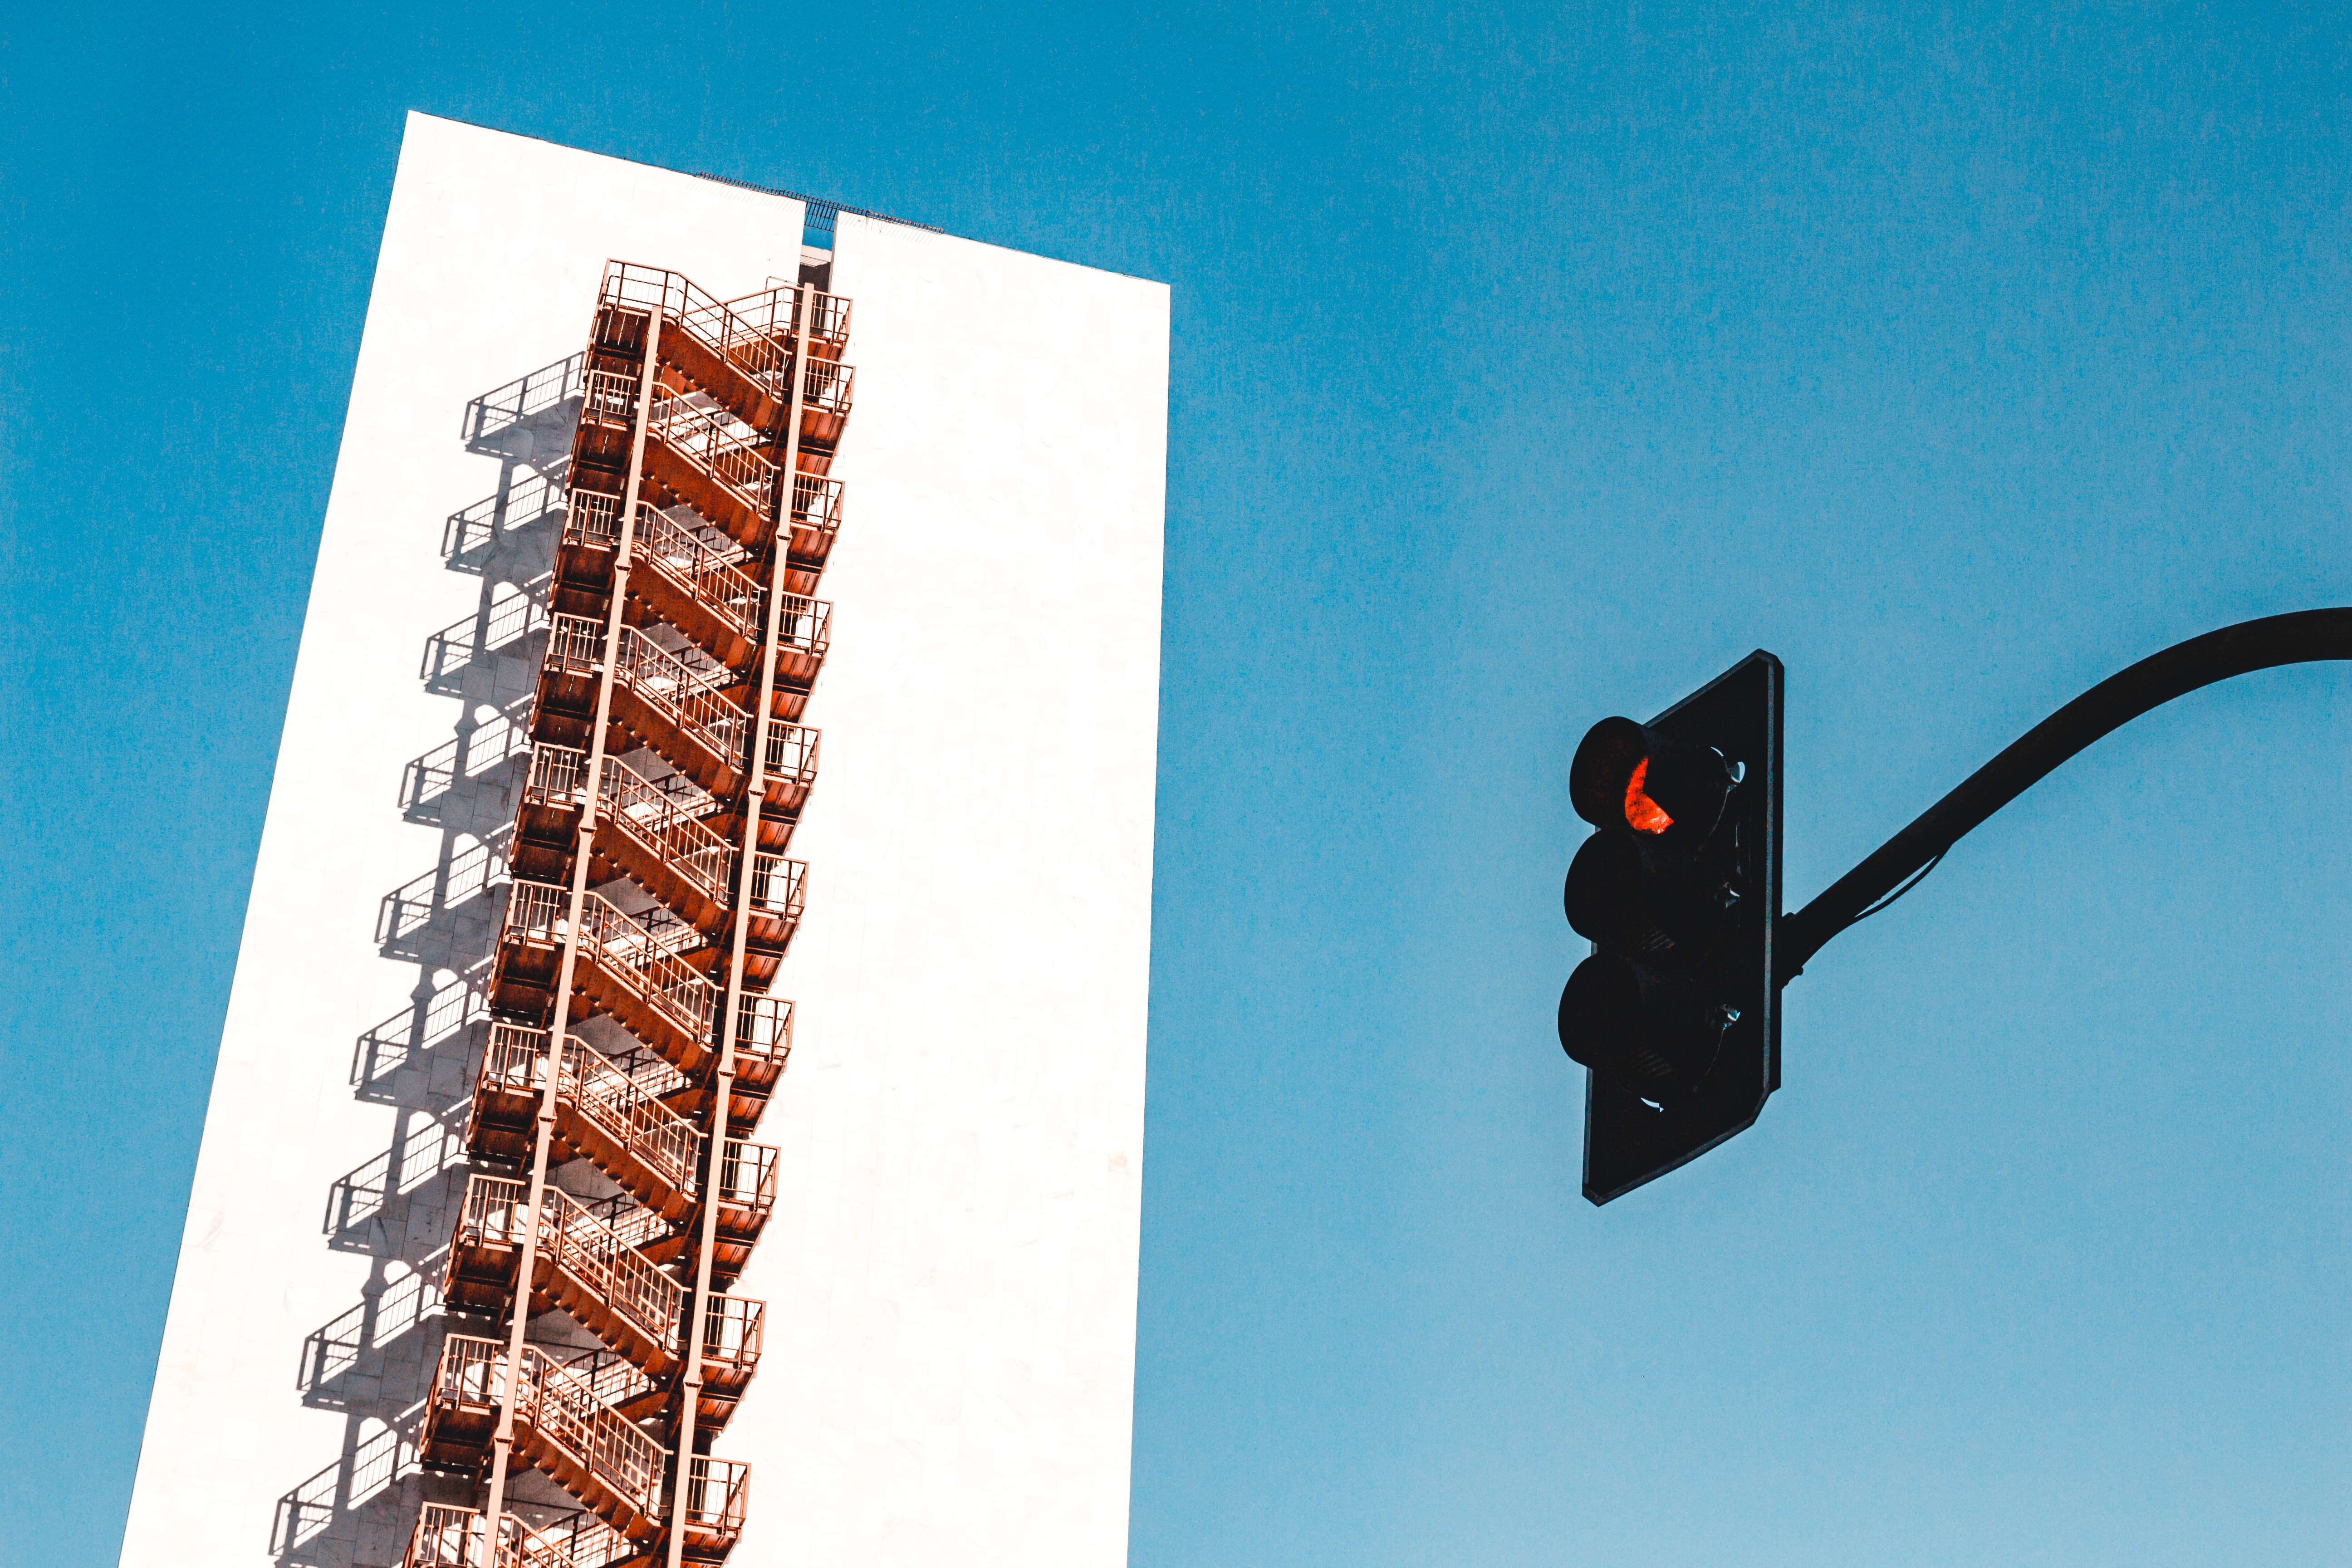
traffic light, signaling device, light fixture, lighting, sky, street light, skyscraper, architecture, tower block, interior design, crane, tower